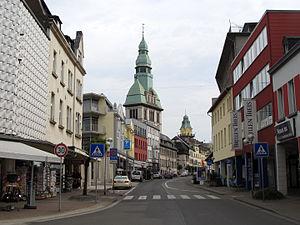
Völklingen ou Vœlklange est une ville en Sarre, située dans le district de Sarrebruck.
La Sarre est l'un des seize Länder composant l'Allemagne. Elle compte 995 597 habitants pour une superficie de 2 568 km². Sa capitale est Sarrebruck.